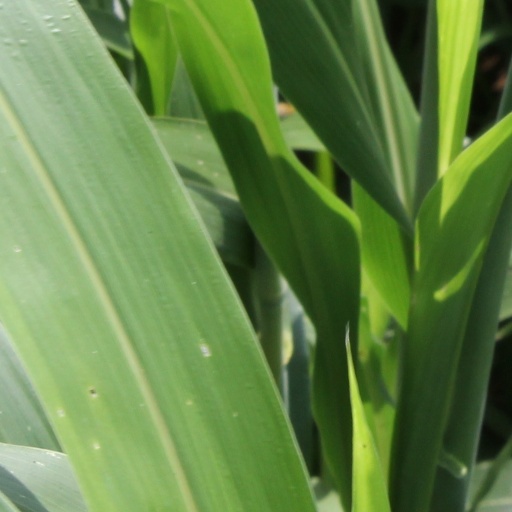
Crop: sorghum